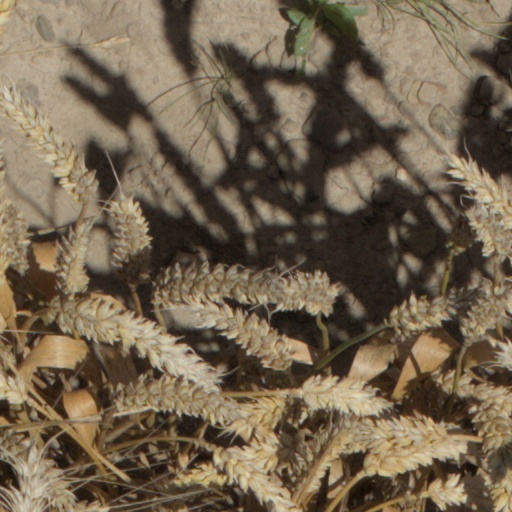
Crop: wheat